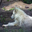
Label: wolf